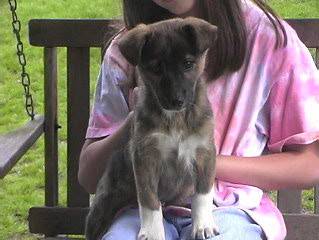
Label: dog